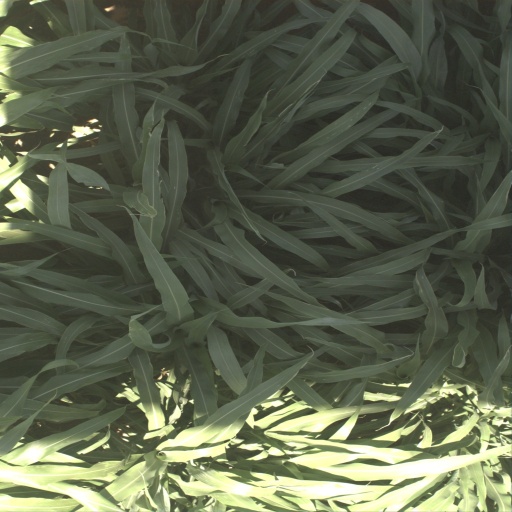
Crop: sorghum